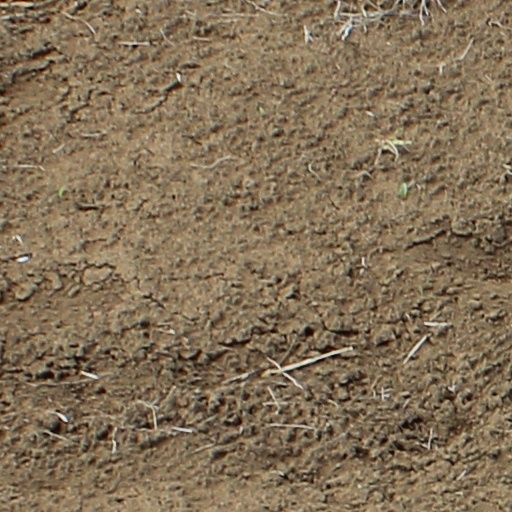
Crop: wheat